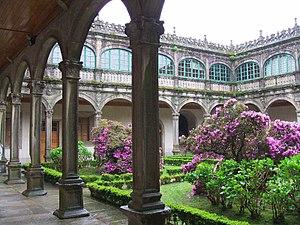
Juan de Álava, appelé aussi Juan de Ibarra, est un maître maçon et architecte espagnol du début de la Renaissance, né à Larrínoa, Cigoitia, en 1480, et mort à Salamanque en septembre 1537.